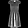
Label: Dress